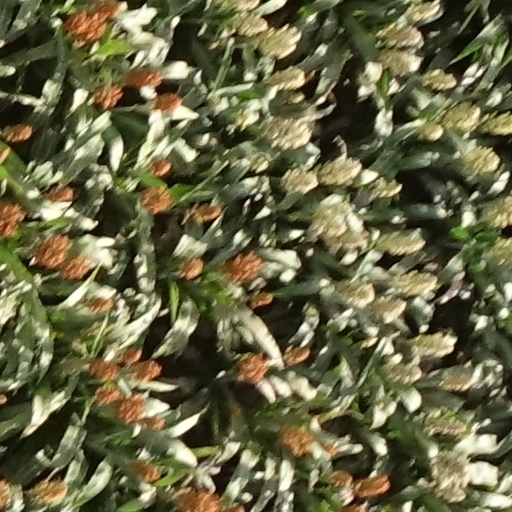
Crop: sorghum